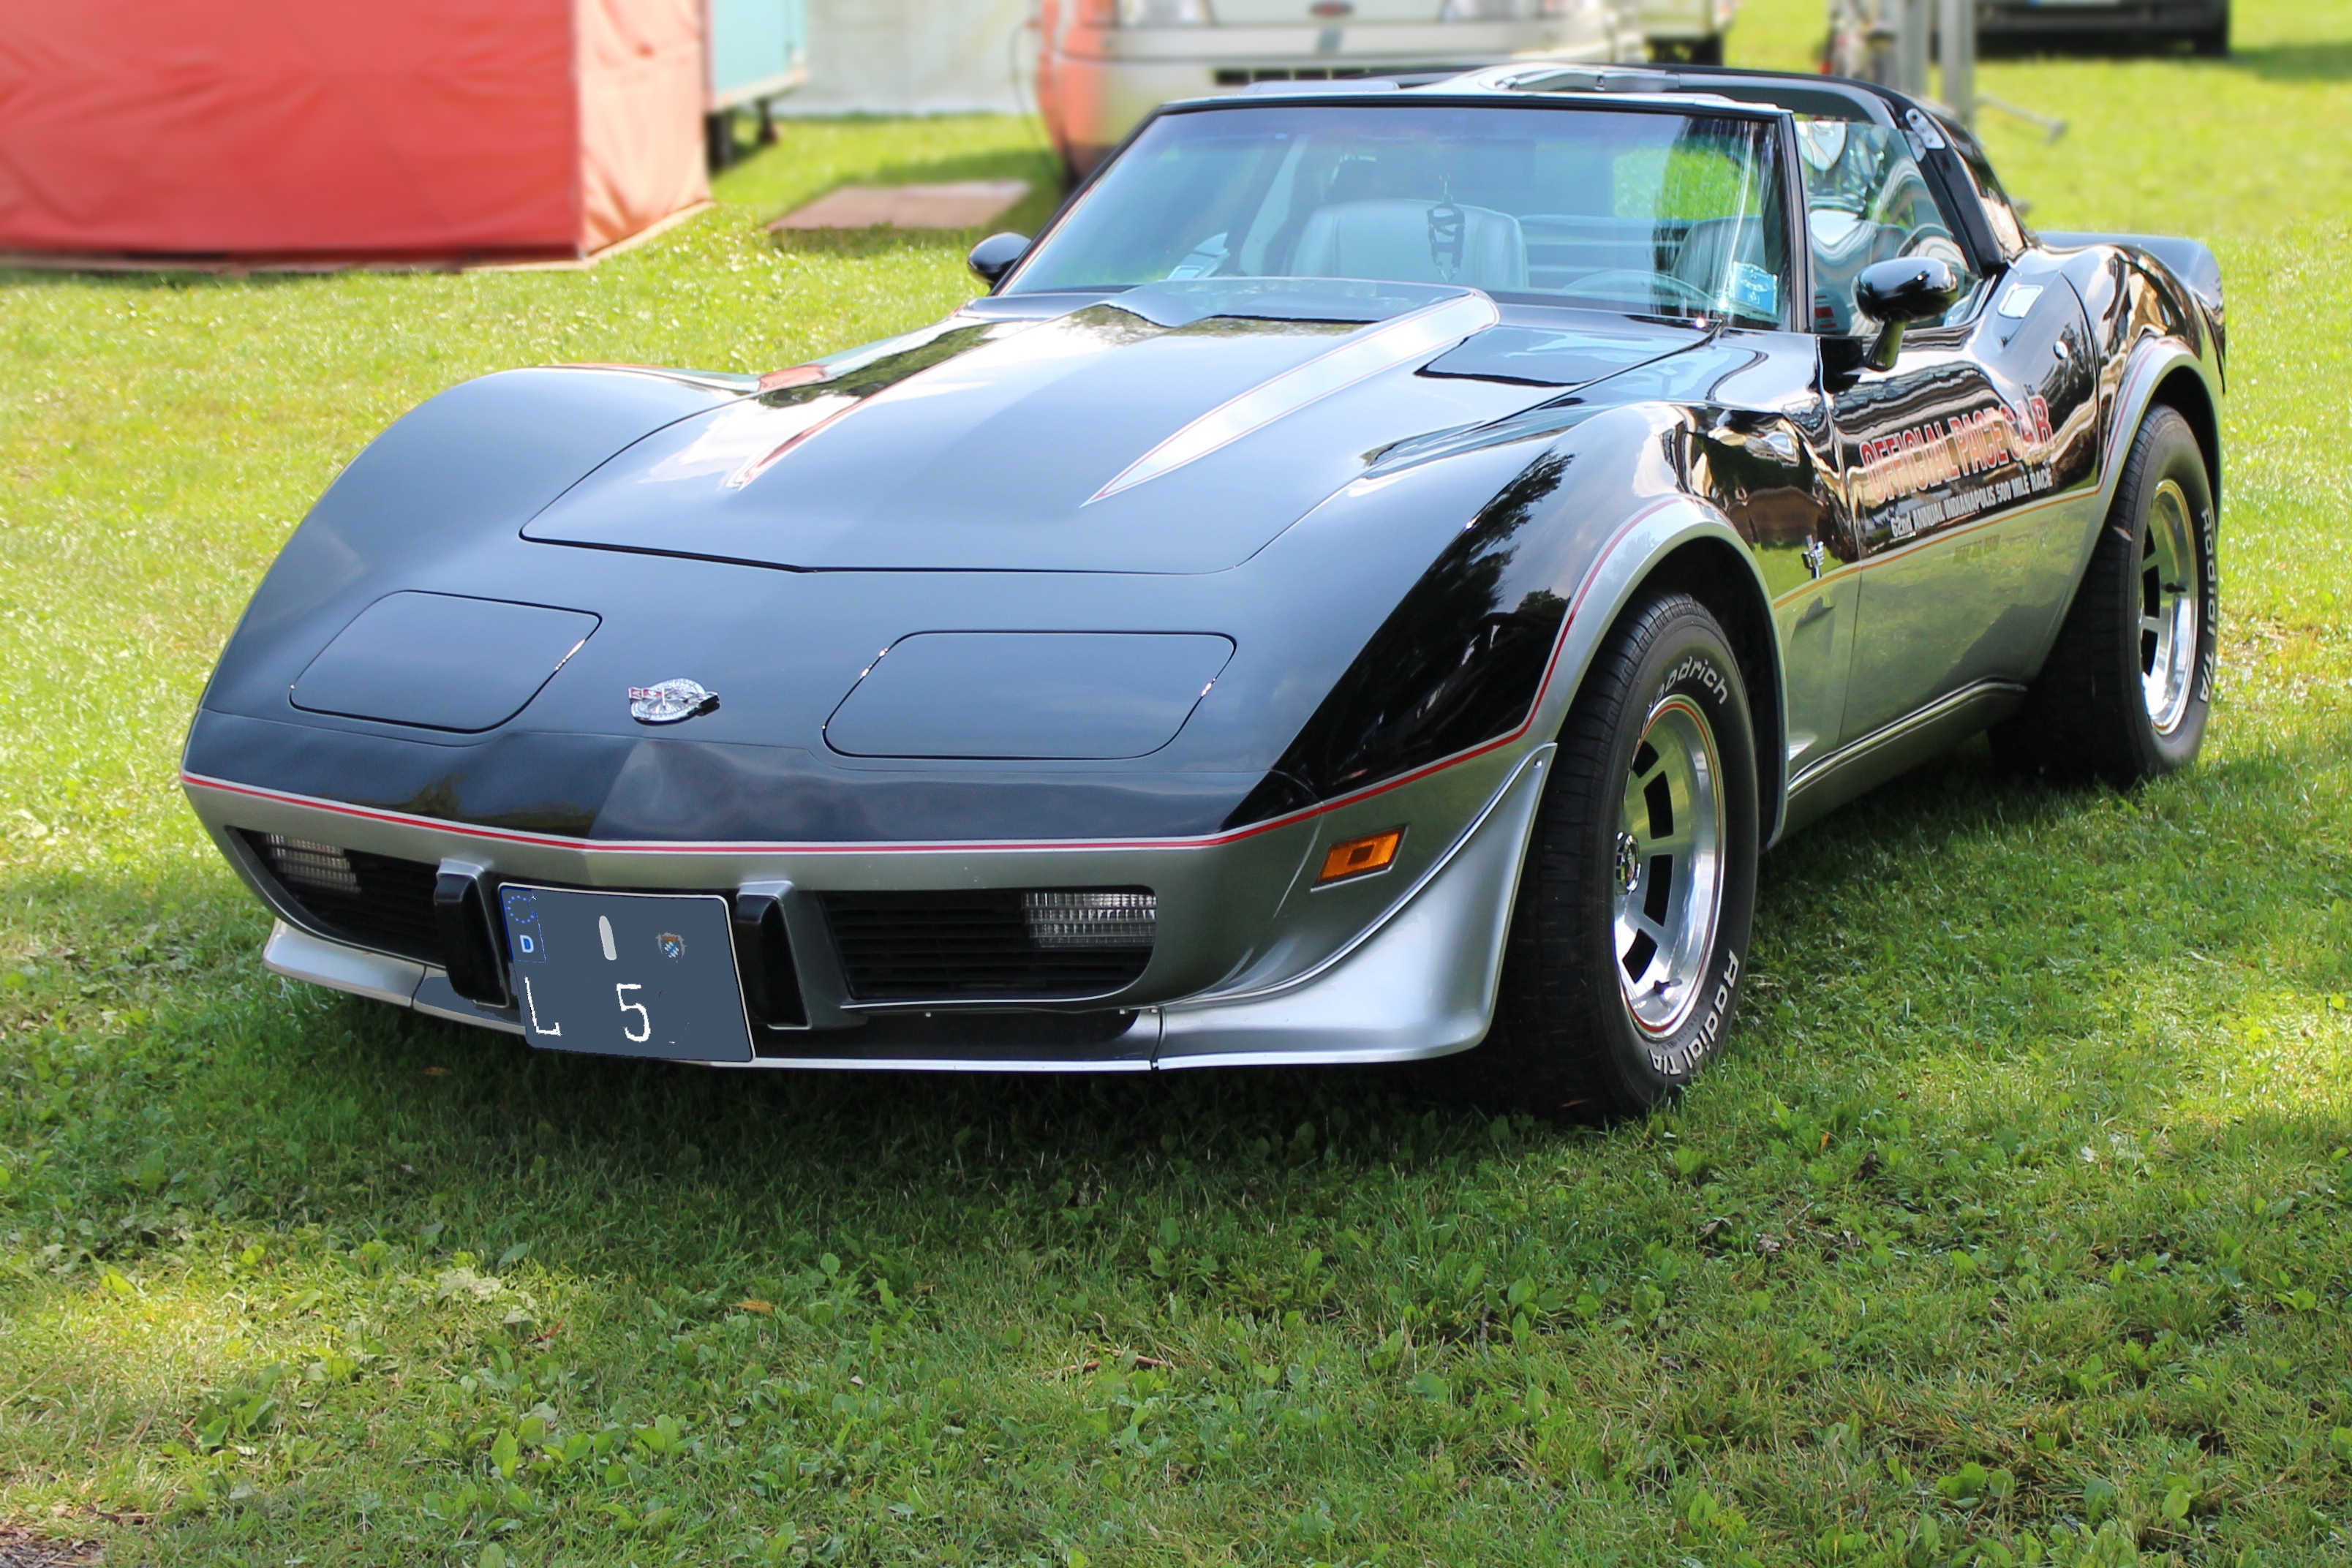
car, wheel, vehicle, auto, automotive, sports car, muscle car, race car, sparkling, oldtimer, classic, chevrolet, convertible, horsepower, racing car, flitzer, front view, land vehicle, automobile make, automotive exterior, automotive design